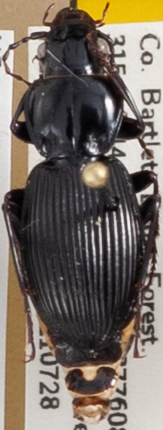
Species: Pterostichus coracinus
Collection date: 2021-07-28
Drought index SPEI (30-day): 1.184
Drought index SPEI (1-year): -1.034
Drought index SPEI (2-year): -0.62